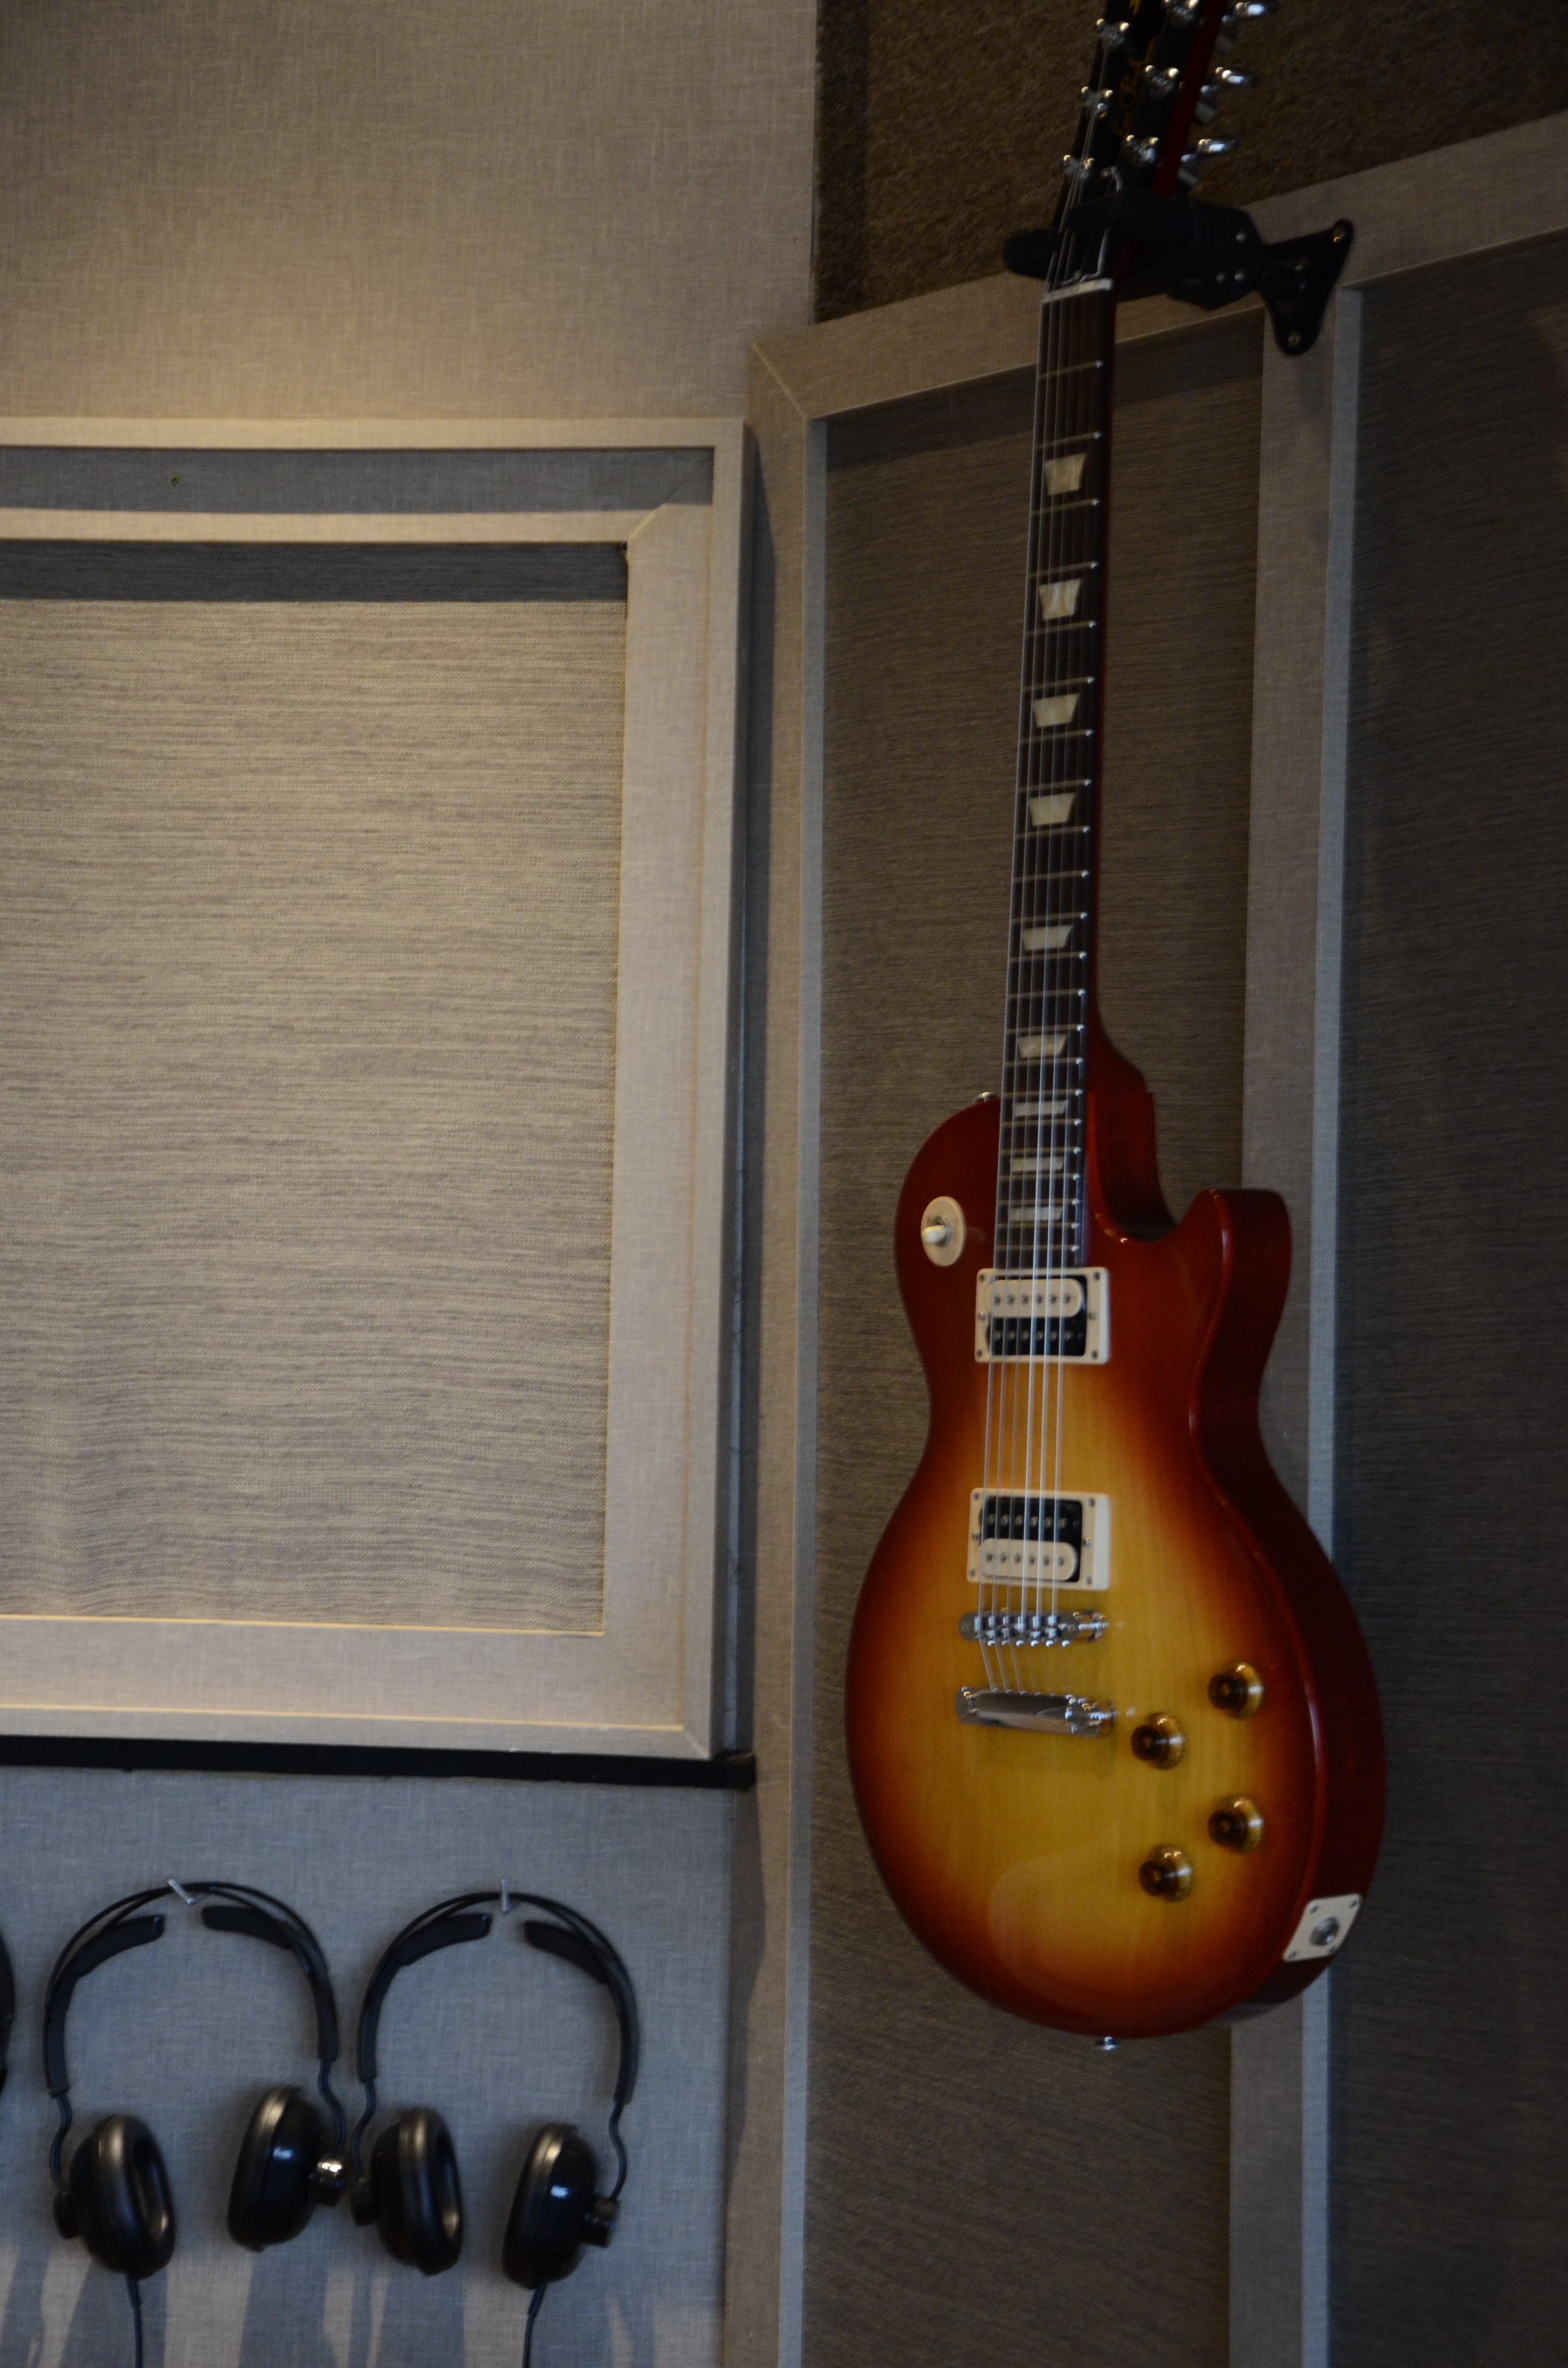
rock, music, guitar, acoustic guitar, instrument, electric guitar, musical instrument, guitarist, bass guitar, string instrument, plucked string instruments, old guitar